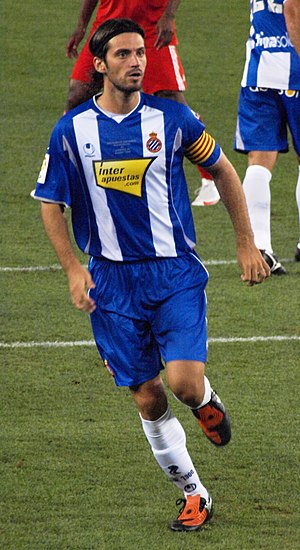
Daniel Jarque
Daniel Jarque González var en spansk fodboldspiller, der spillede som midterforsvarer.